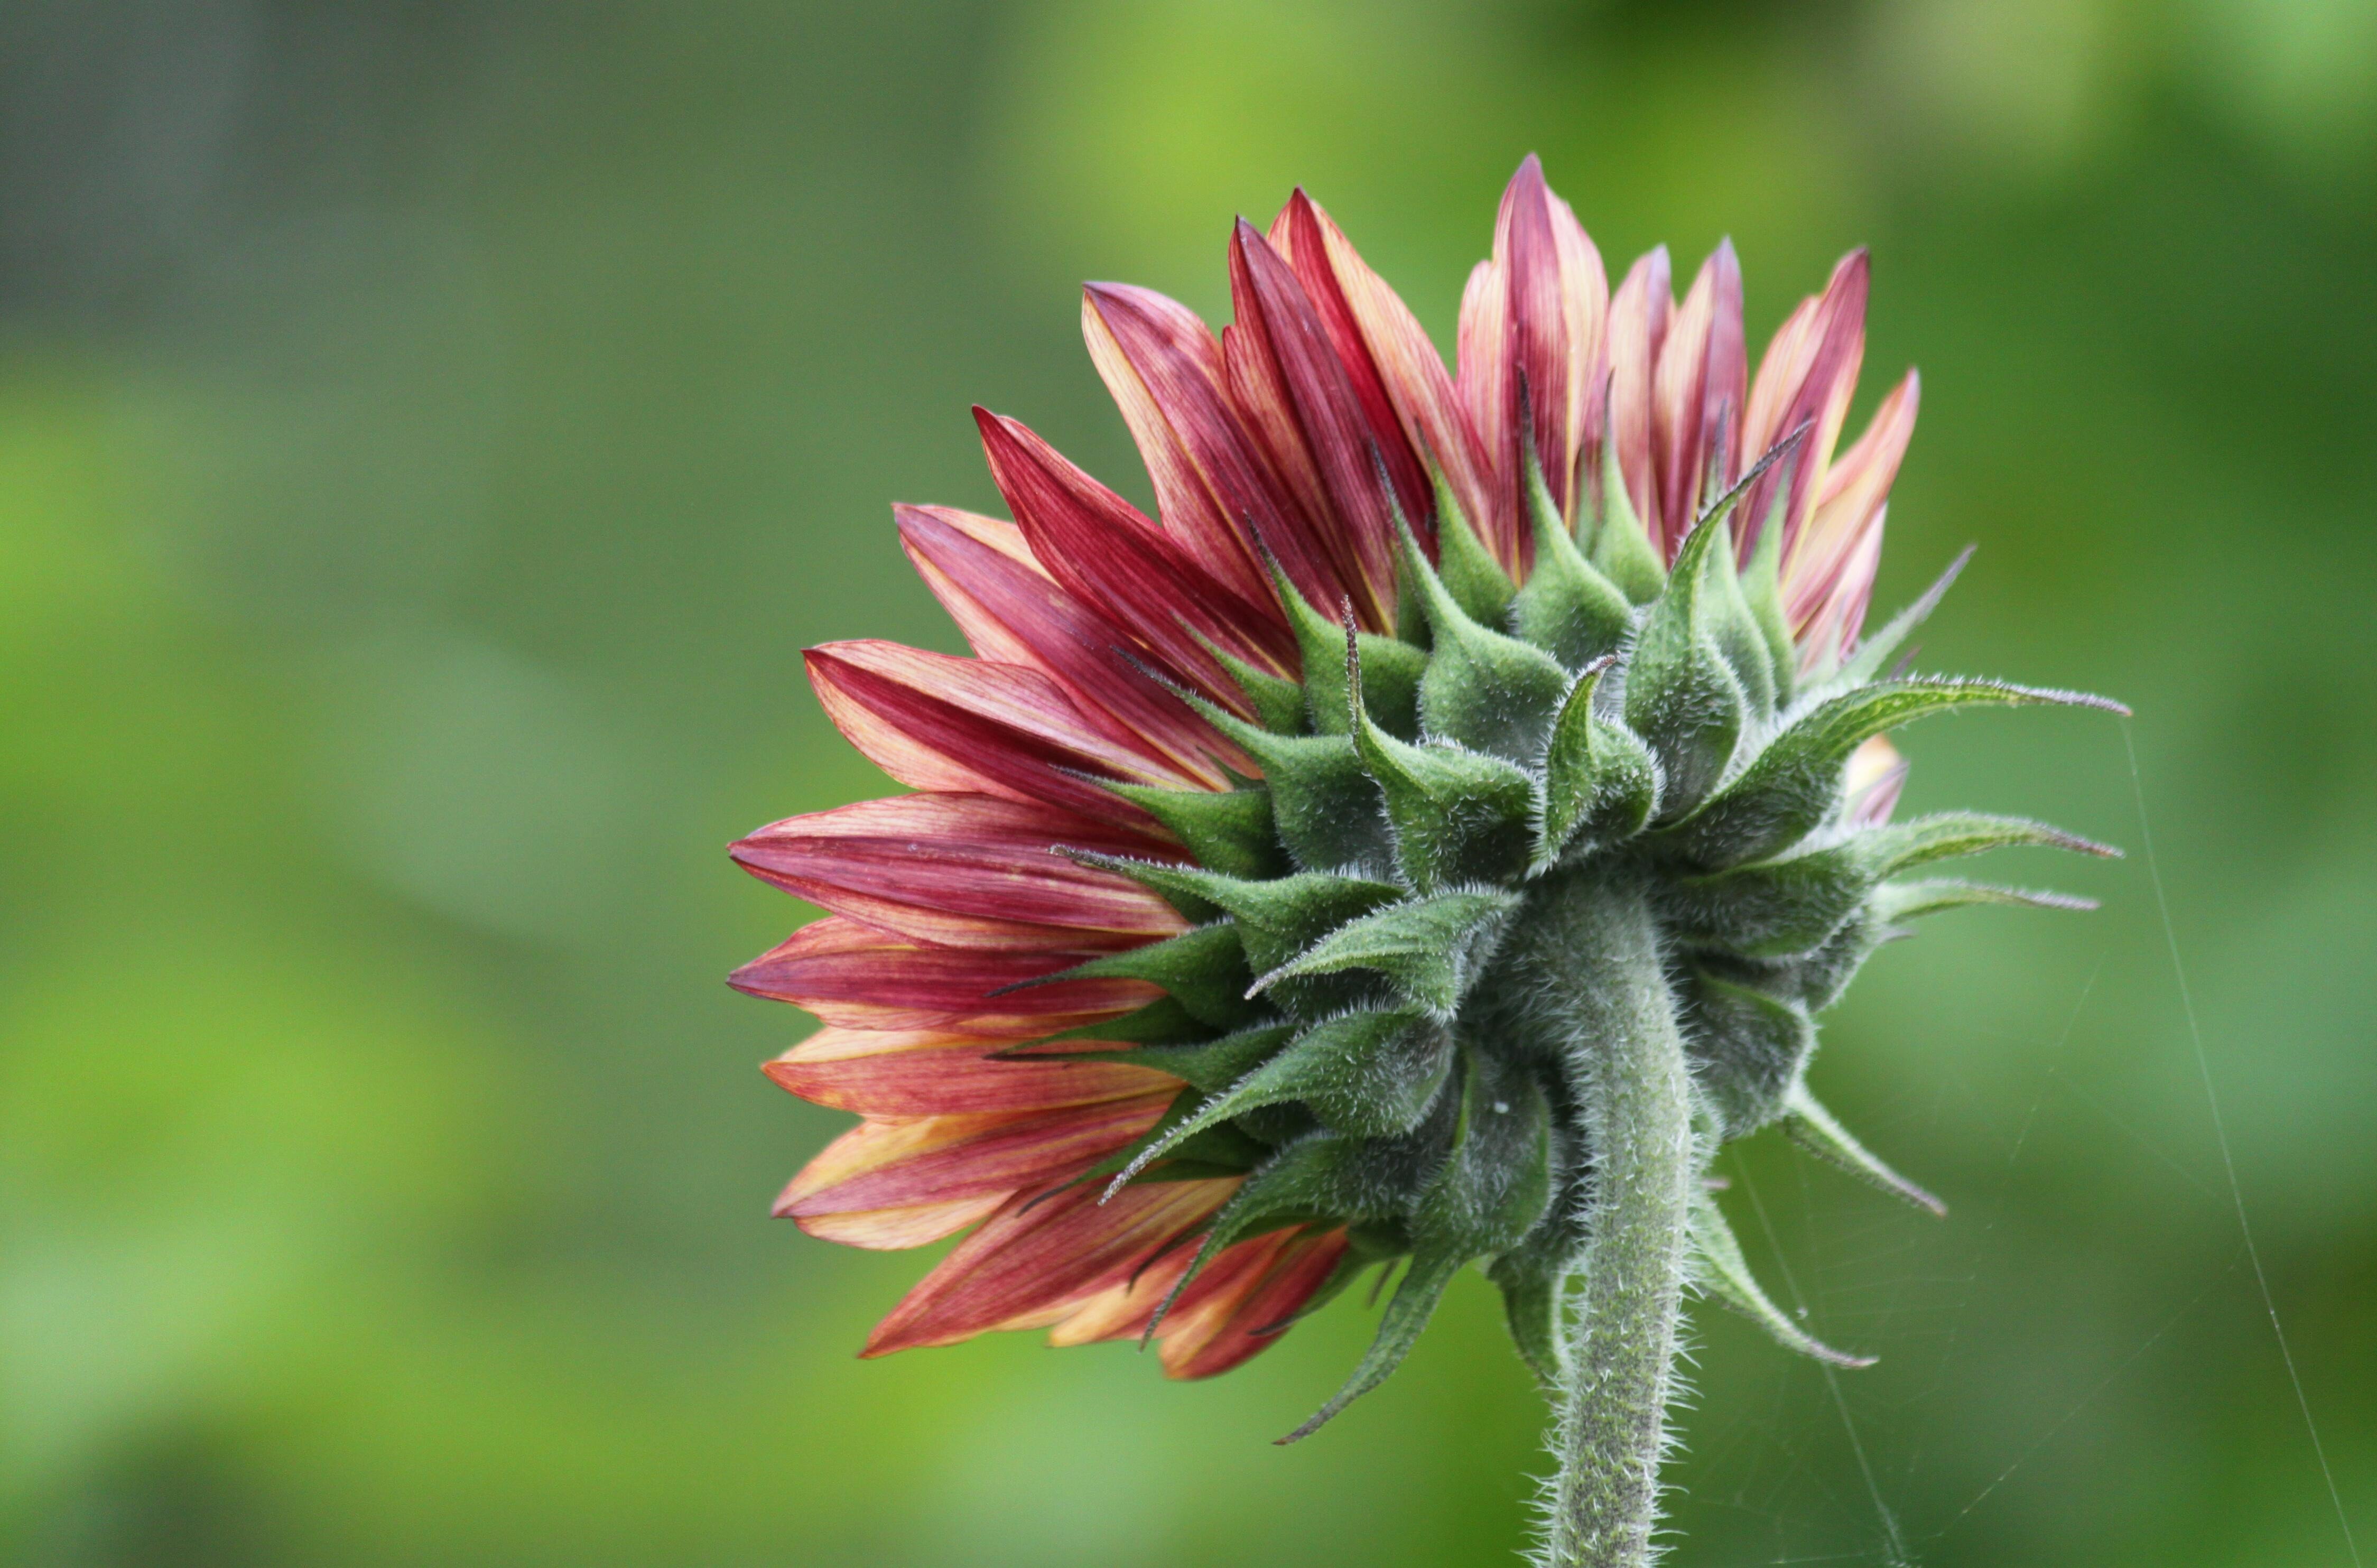
nature, blossom, plant, field, photography, flower, petal, bloom, view, perspective, summer, green, color, botany, colorful, garden, close, flora, sunflower, wildflower, flowers, close up, structures, petals, decorative, bright, thistle, sun flower, bud, macro photography, leaf structures, flowering plant, flowering stems, daisy family, from the rear, red sunflower, plant stem, land plant